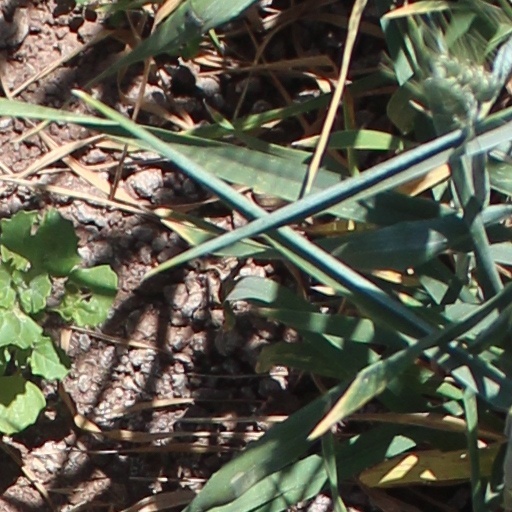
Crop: wheat